Viscomtat

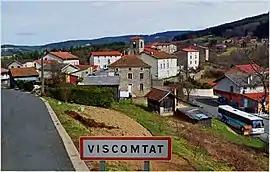
A general view of Viscomtat

Viscomtat is a commune in the Puy-de-Dôme department in Auvergne in central France.